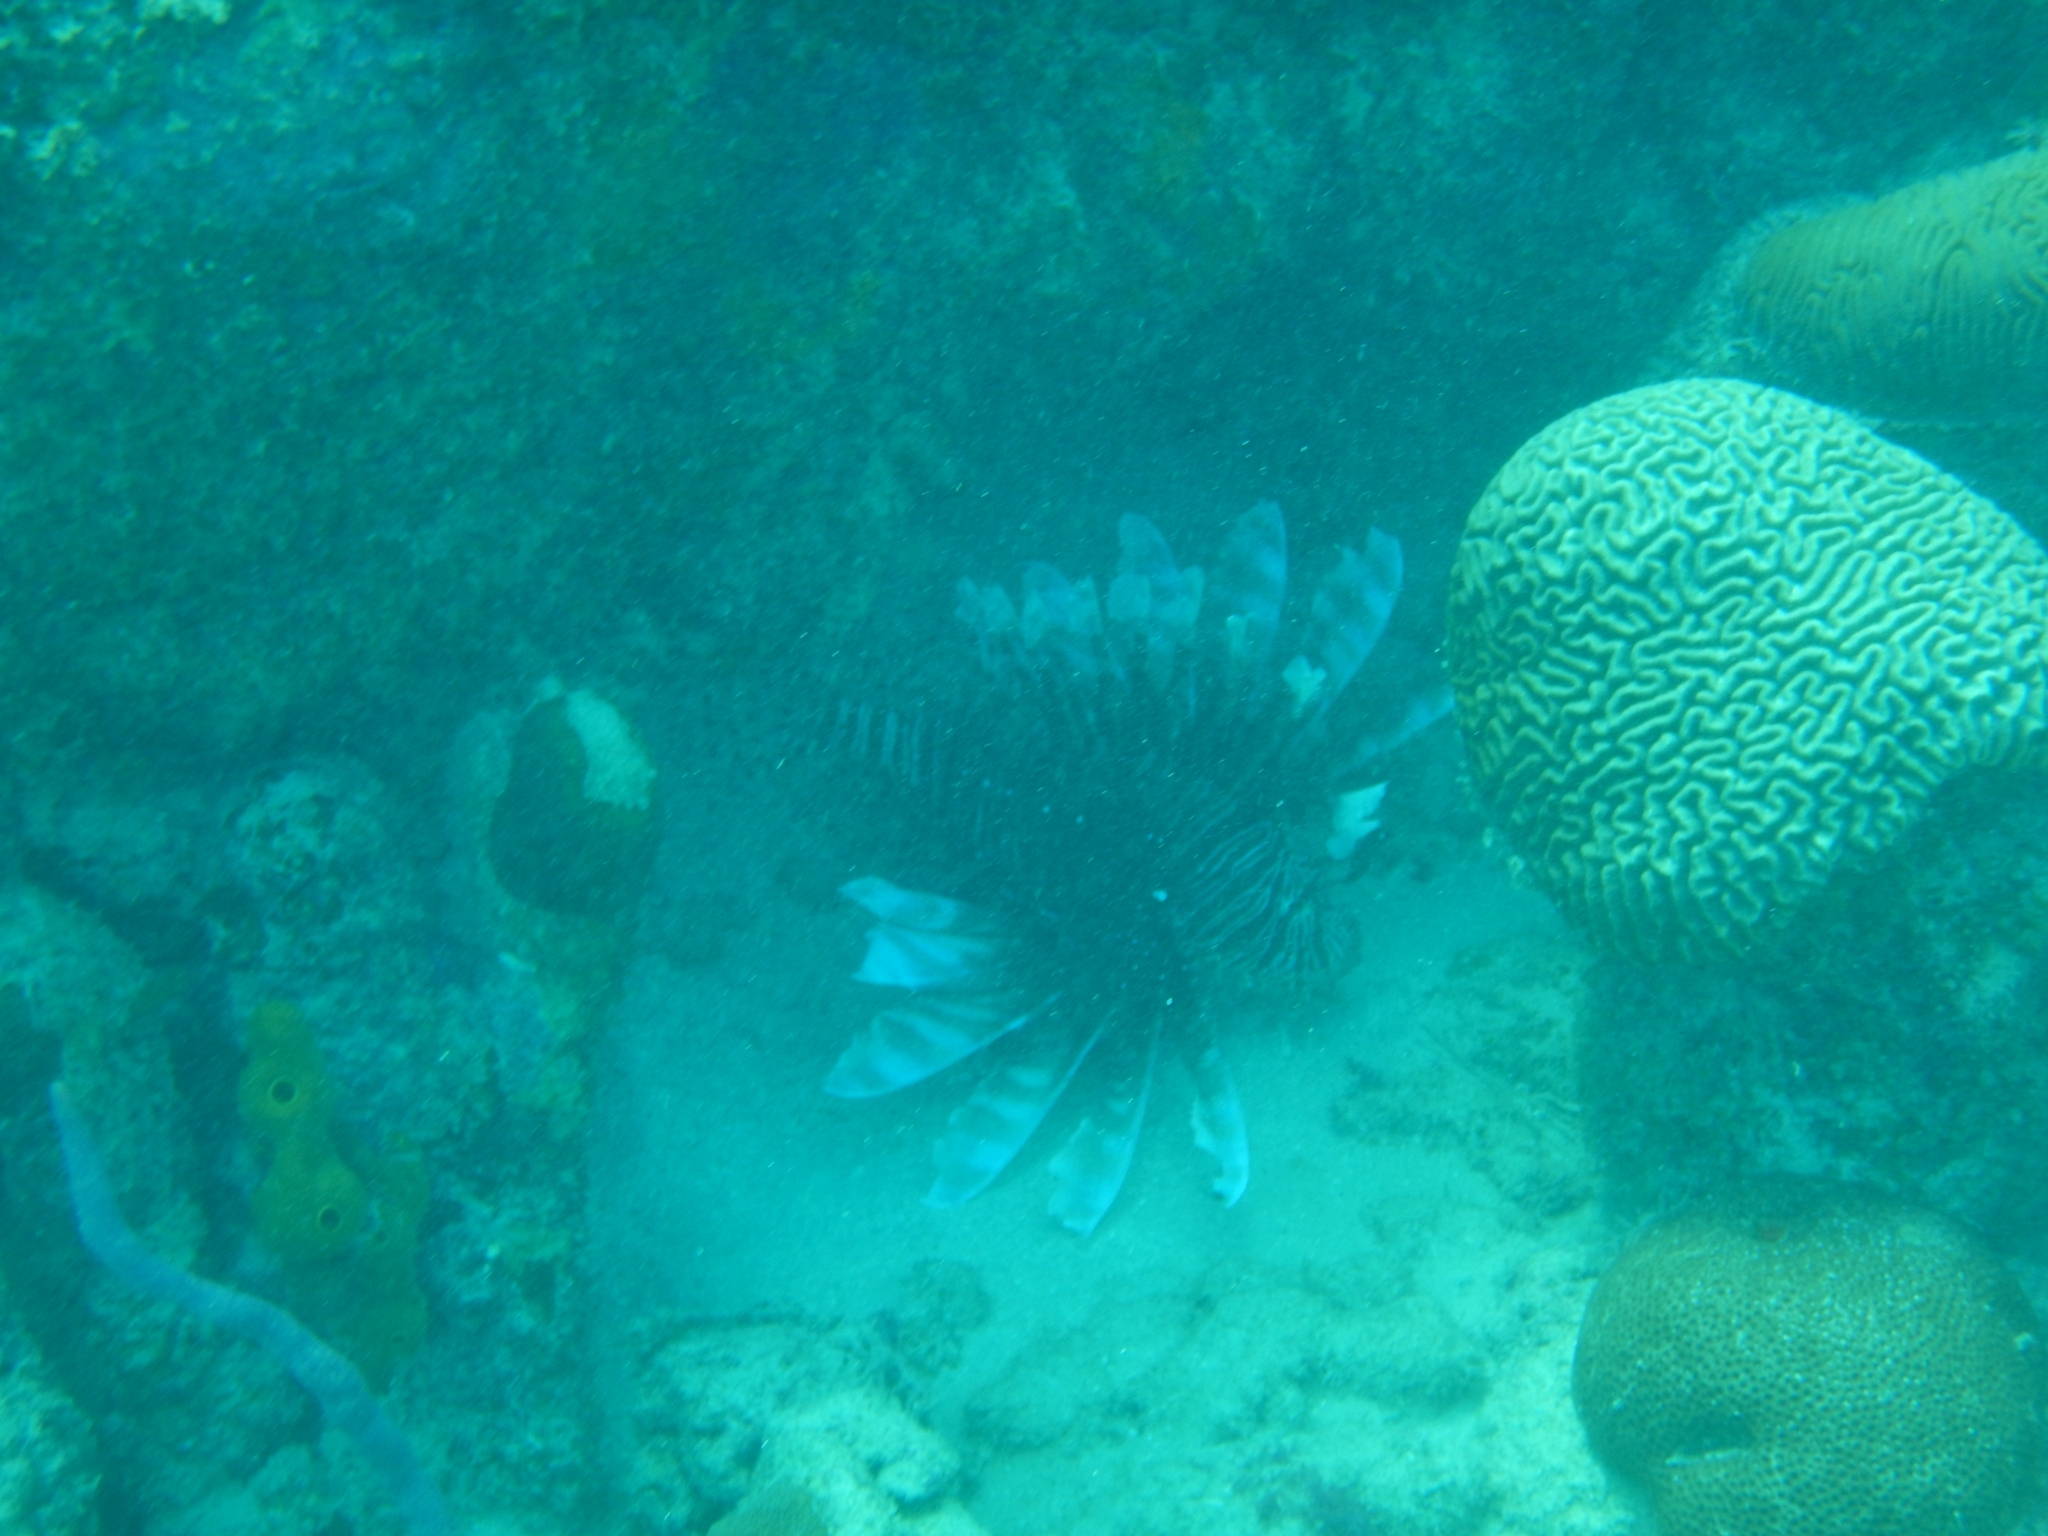
Pterois volitans (Red Lionfish)